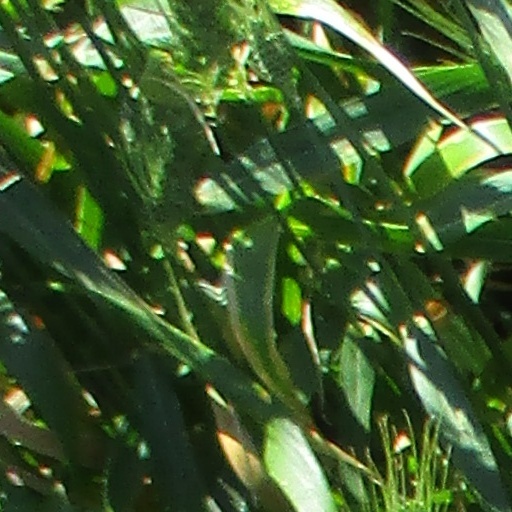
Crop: wheat